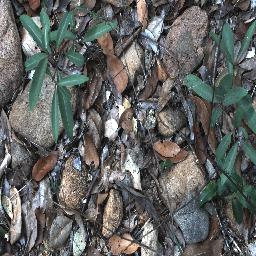
Label: rubber_vine